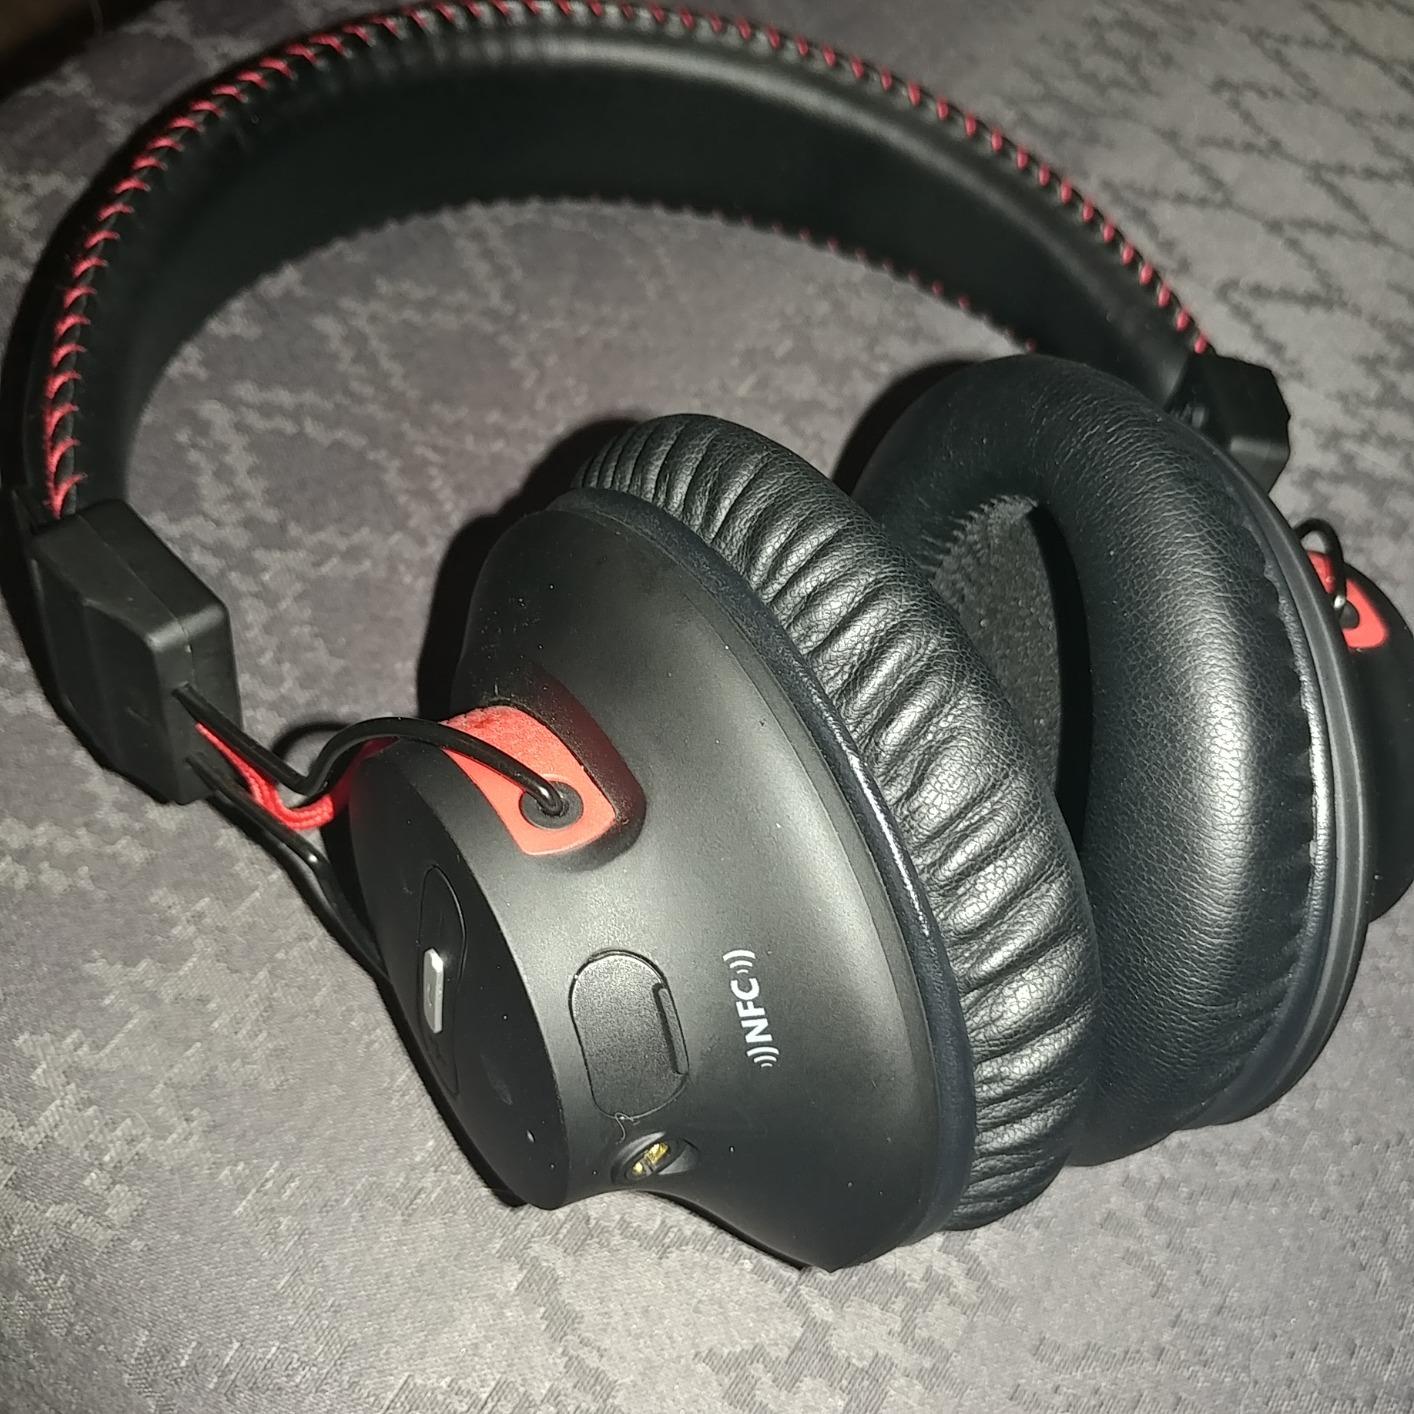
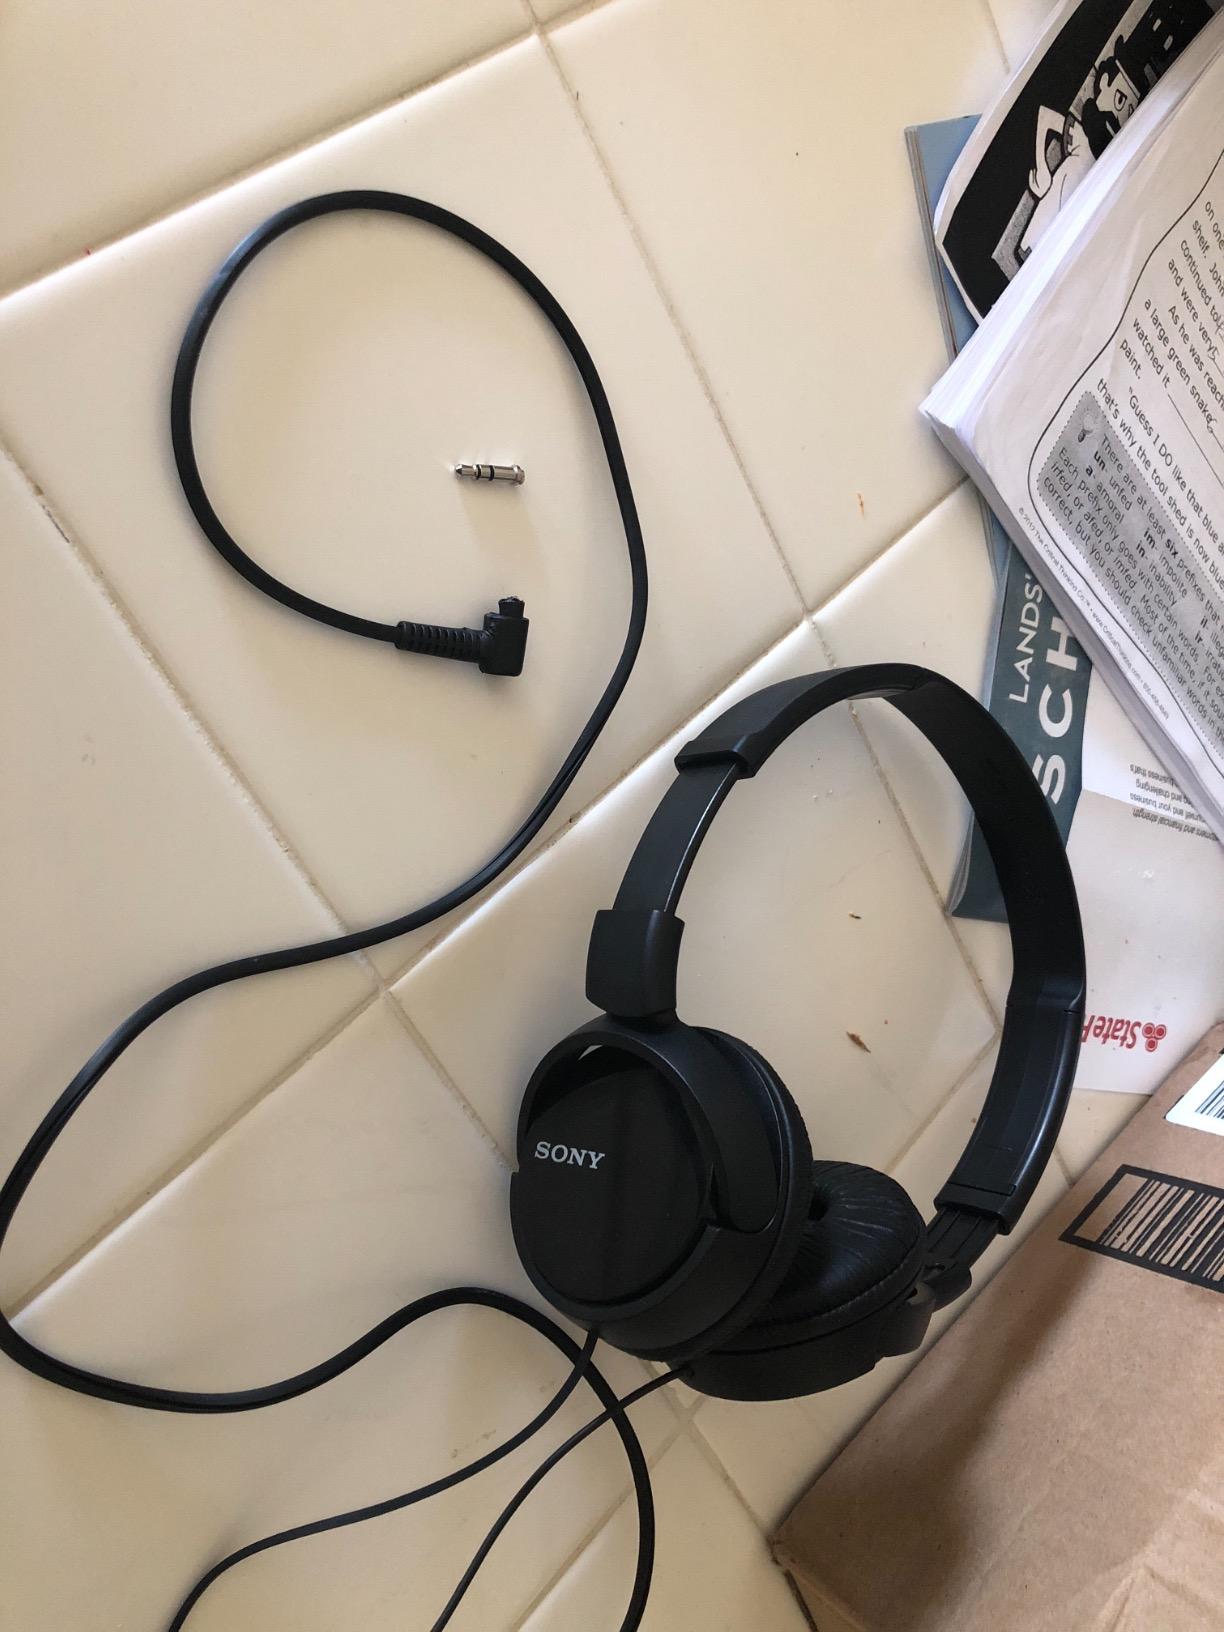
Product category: headphones
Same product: no